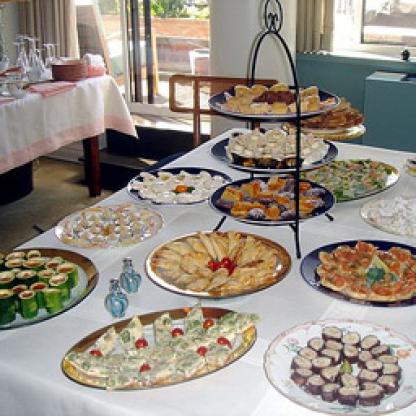
Scene: Indoor